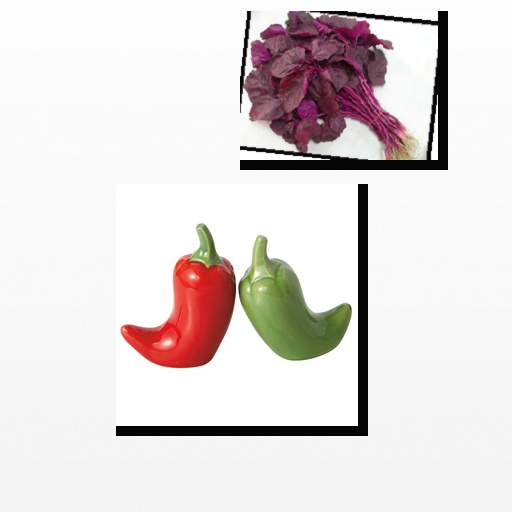
Food items: amaranth, chili_pepper